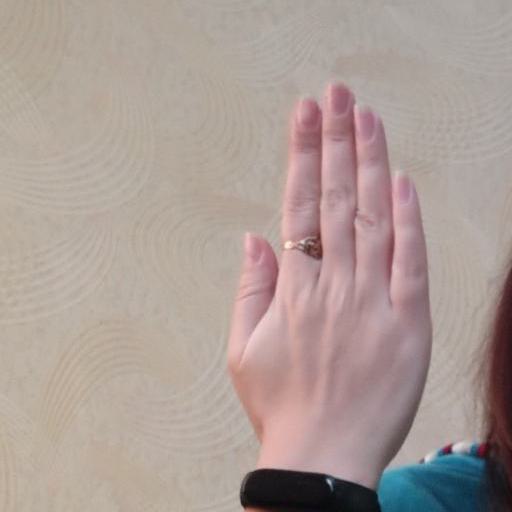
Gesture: stop_inverted